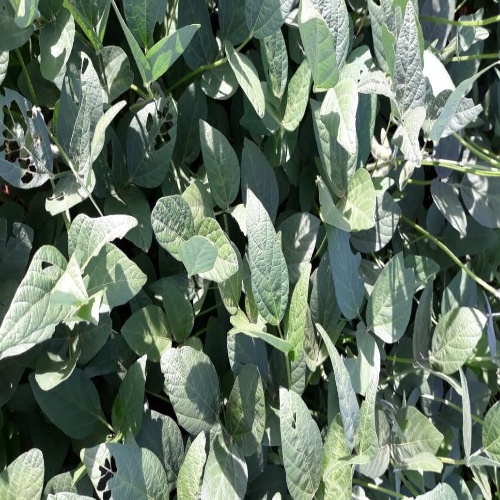
Label: Caterpillar